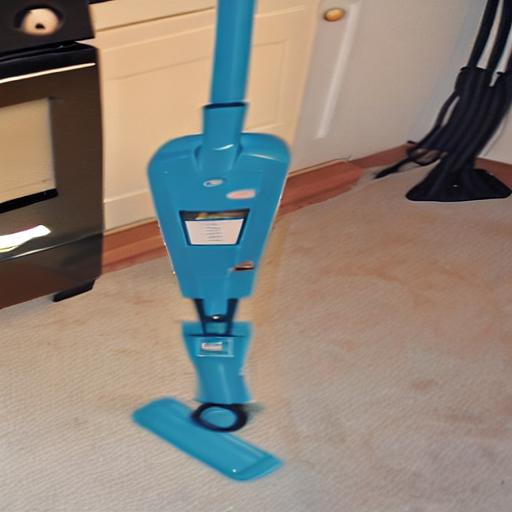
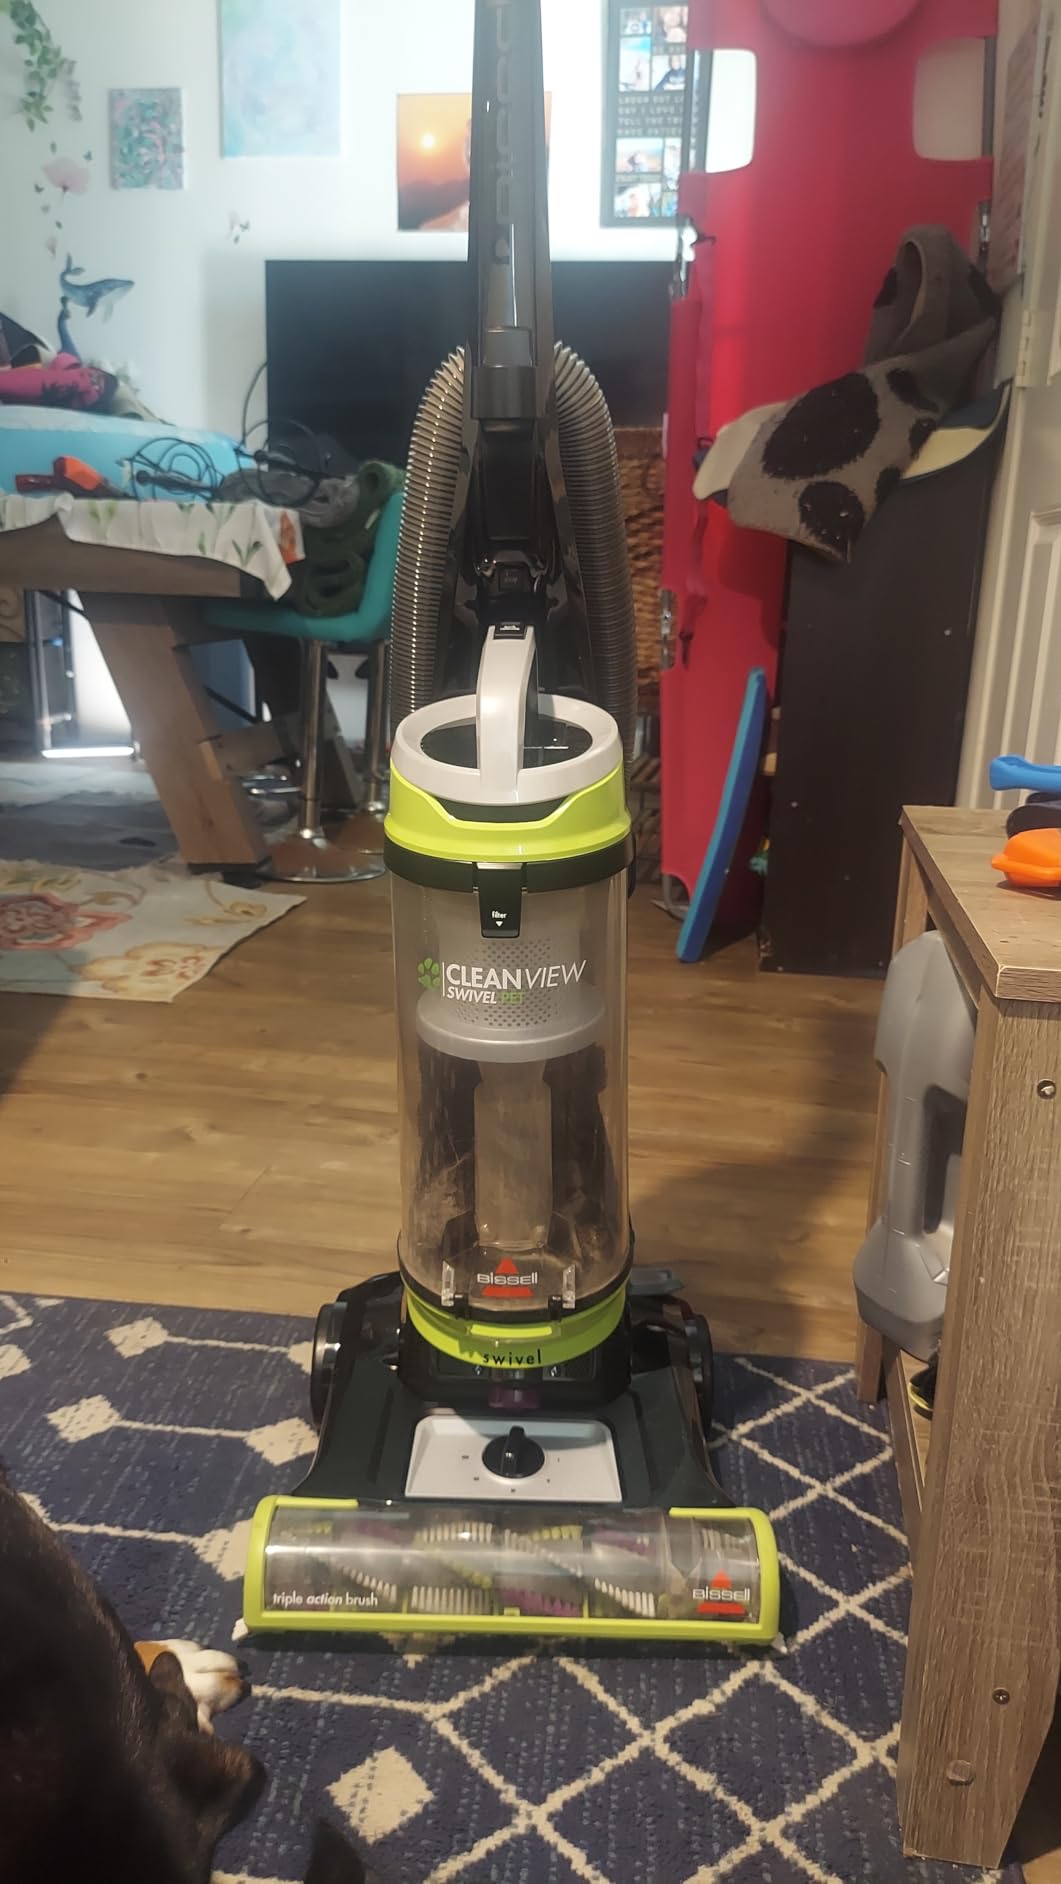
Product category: items_vacuum
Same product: no